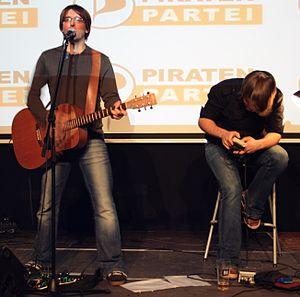
Pornophonique est un groupe de musique électronique et bitpop, originaire de Darmstadt et lié au monde de la bande dessinée. Il diffuse sa musique sous licence Creative Commons, sur les sites de musique libre comme Jamendo. Le groupe, composé de Kai Richter et Felix Heuser est connu pour utiliser une Game Boy et un C-64 comme instruments, en plus d'une guitare et de chants.